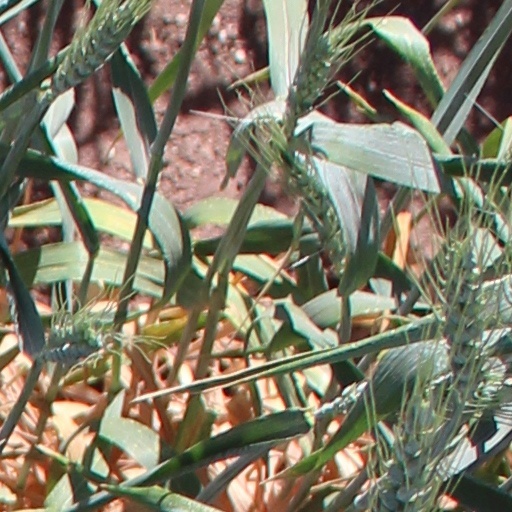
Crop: wheat